Zayanderud

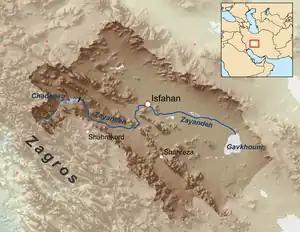
Map of the Zayandeh river and the Zayandeh/Gavkhouni drainage basin

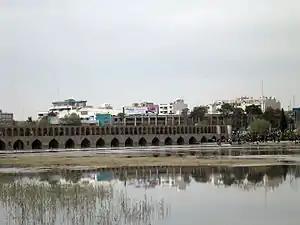
Zayanderud, summer 2015

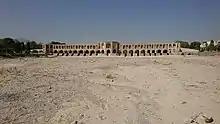
Zayanderuz, summer 2018

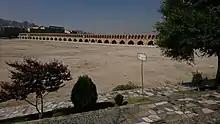
Zayanderud, 2018

The Zayanderud or Zayandehrud (from "fertile" or "life-giver", and "river"), also spelled as "Zayanderud" or "Zayanderood, ...", is the largest river of the Iranian Plateau in central Iran.